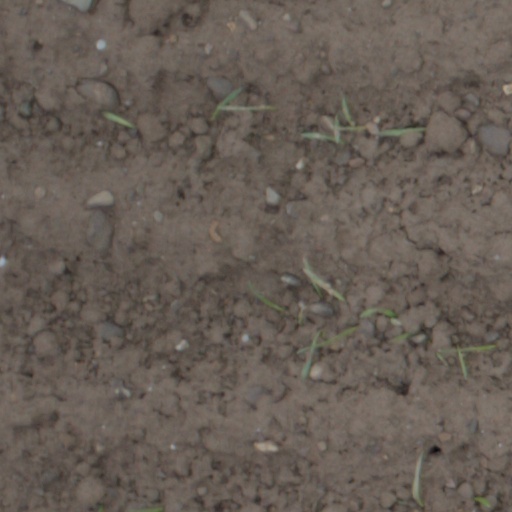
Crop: wheat